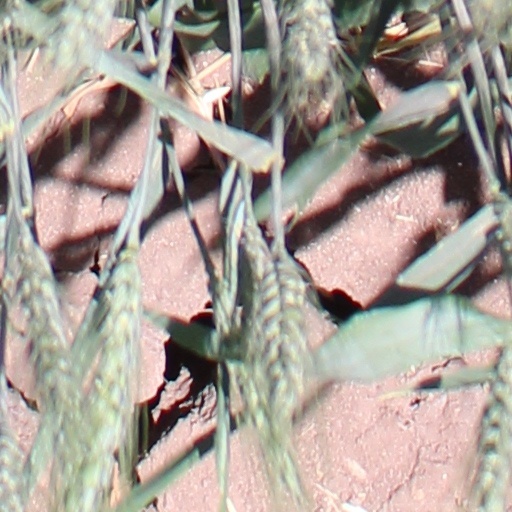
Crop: wheat